Rectory Field

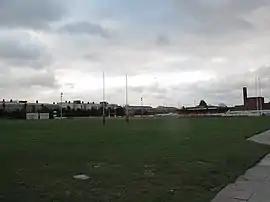
Rectory Field rugby pitches

Rectory Field is a sports ground in Blackheath in the Royal Borough of Greenwich in south-east London. It was developed in the 1880s by Blackheath Cricket, Football and Lawn Tennis Company and became the home ground of rugby union team Blackheath F.C. between 1883 and 2016. The ground has hosted international rugby matches and at one time, along with the Richmond Athletic Ground, it was the unofficial home of the England national rugby union team before the development of Twickenham Stadium. The ground was also used for first-class and List A cricket by Kent County Cricket Club between 1887 and 1972. The field is named after the Charlton Rectory that once stood at the site. It is used today by Blackheath Sports Club for cricket, rugby, tennis and squash.